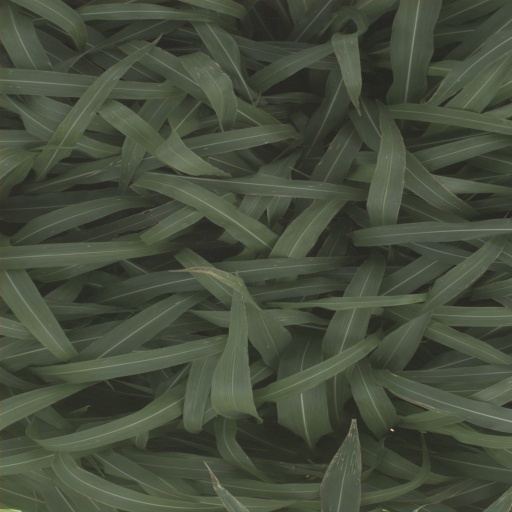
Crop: sorghum